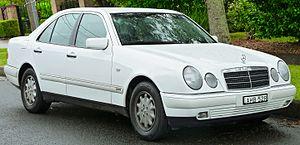
La Mercedes-Benz W210 est une voiture apparue en 1995 pour succéder à la Mercedes-Benz W124 datant de 1984 puis restylée en 1989 et en 1993. Il s'agit de la seconde génération de la Mercedes-Benz Classe E. La production de ce modèle fut scindée en deux séries distinctes, la première est produite de 1995 à 1999 et la seconde de 1999 à 2003.
Les voitures de tourisme Mercedes-Benz font partie de la division Mercedes-Benz Cars et de Daimler.